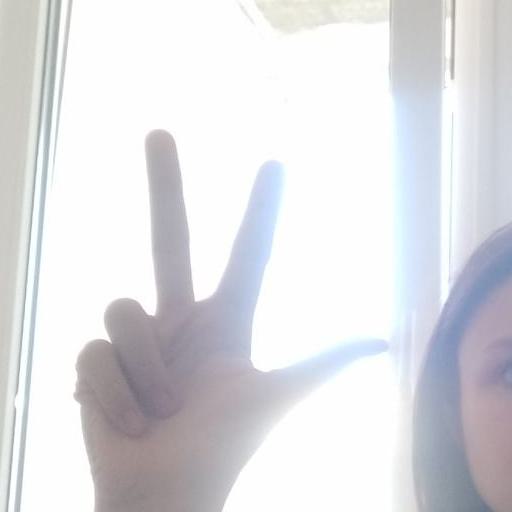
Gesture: three2